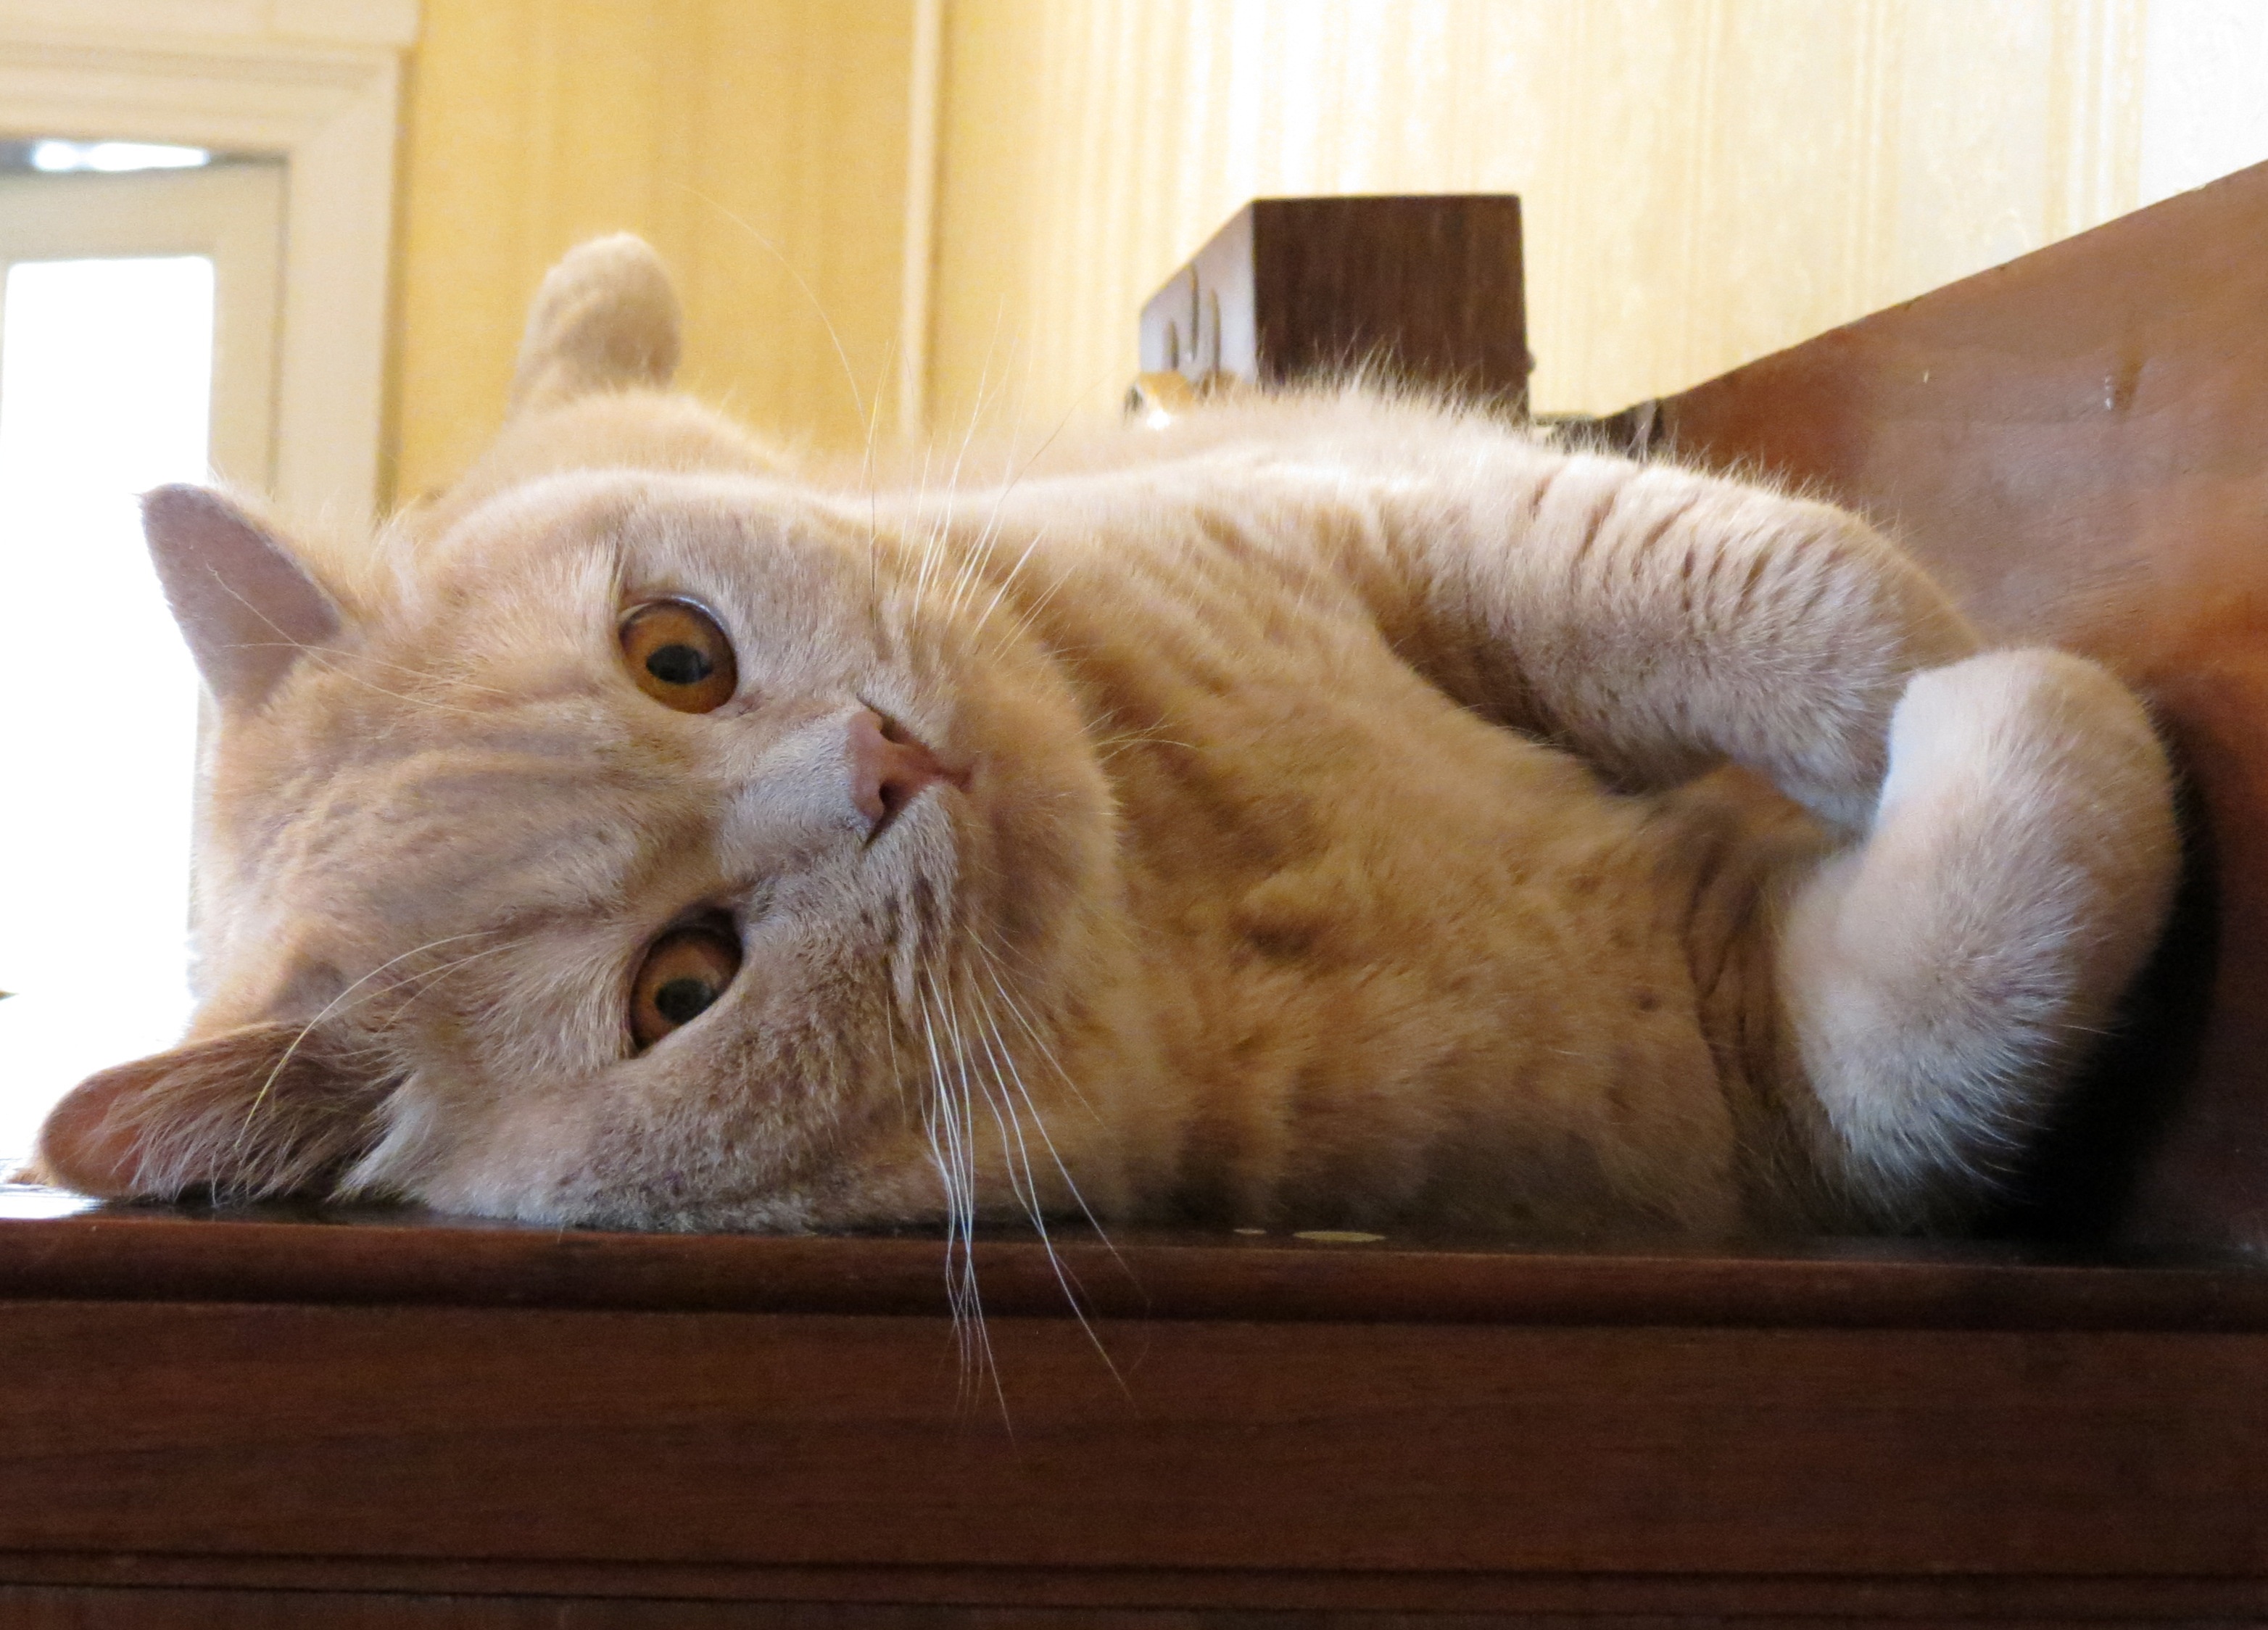
kitten, cat, mammal, pets, nose, whiskers, vertebrate, funny, small to medium sized cats, cat like mammal, domestic short haired cat